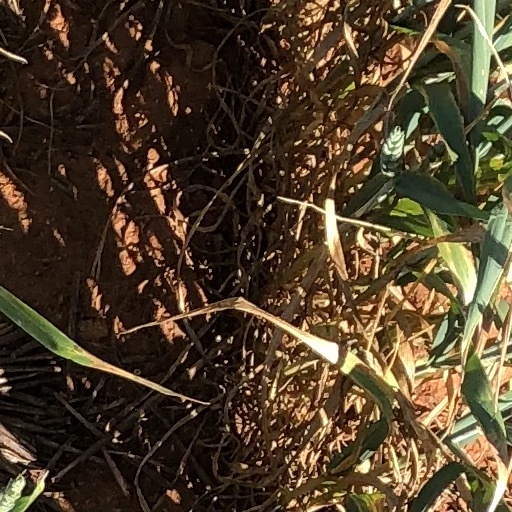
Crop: wheat